Jacqueline B. Vaughn

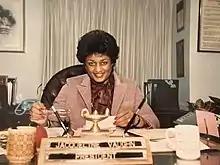
Vaughn in her office at the Chicago Teachers' Union headquarters, 1988.

Between 1969 and 1987 the union authorized nine strikes to improve educational conditions. Vaughn lead teacher strikes four times during her tenure as union president, 1984 (10 days), 1985 (2 days) and most notably 1987 (19 days). The strike in 1987 lasted 4 weeks, from September 8 to October 4 and resulted in a pay increase for teachers and reductions in class size. It was the longest strike in Chicago history. Vaughn once said "I think that teacher's strikes should not have to occur, but just as it is for other workers, the strike is the ultimate weapon when there's a total breakdown in the negotiating process."